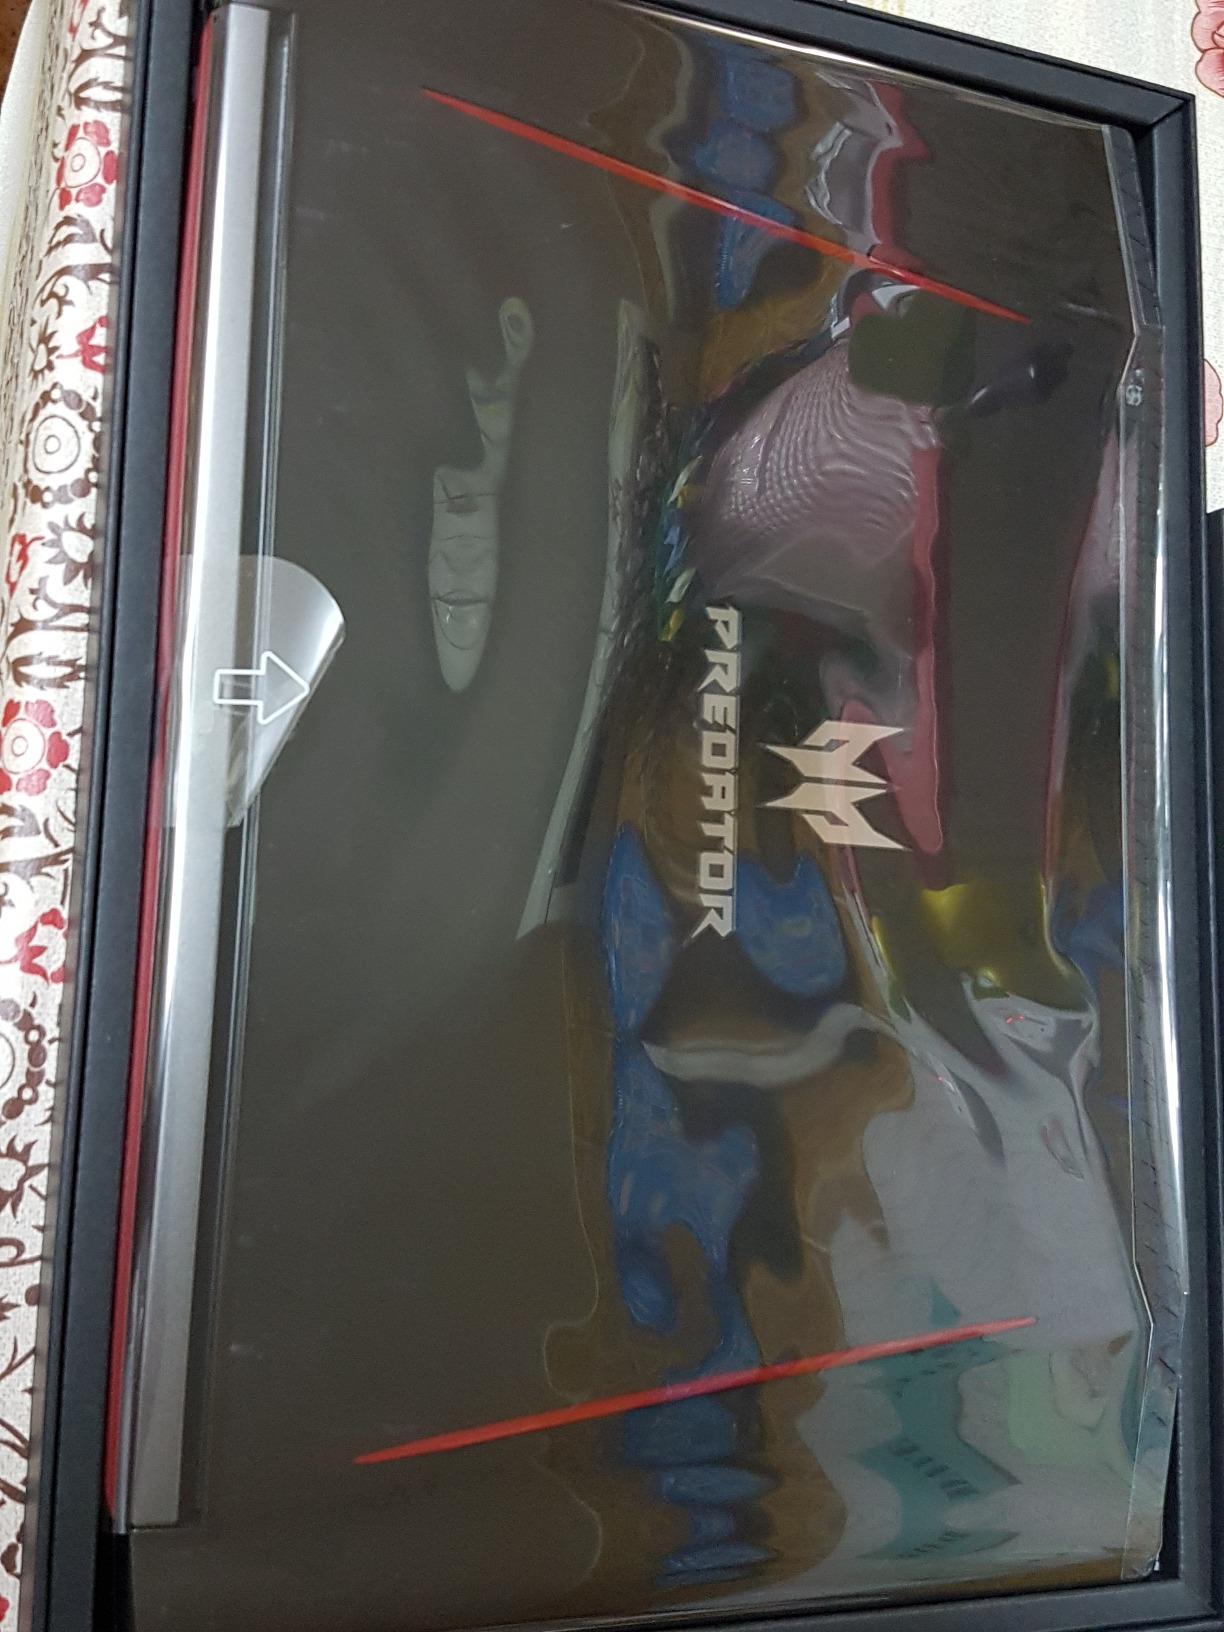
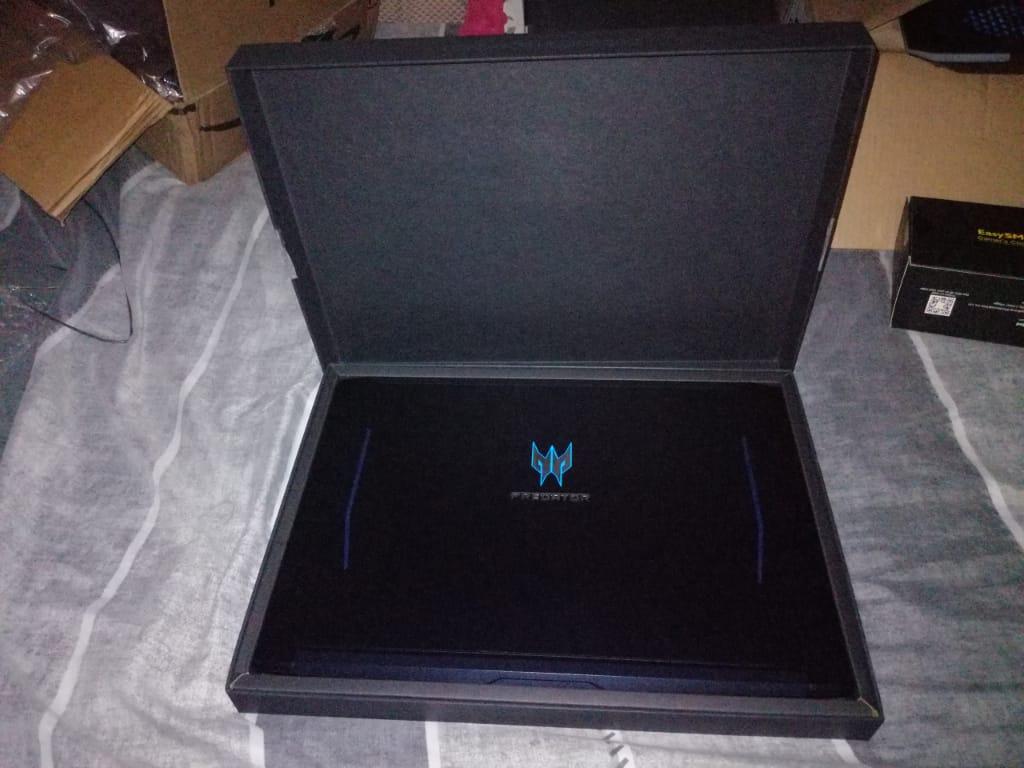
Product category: laptop
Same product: no